Sports Champions 2

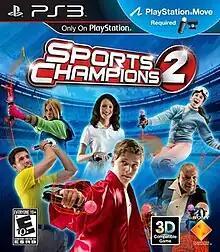
North American cover art

Sports Champions 2 is a 2012 sports video game developed by San Diego Studio and Zindagi Games and published by Sony Computer Entertainment for the PlayStation 3. It utilizes the PlayStation Move controller. It is the sequel to "Sports Champions". New functions include boxing, golf, bowling, skiing, and tennis.